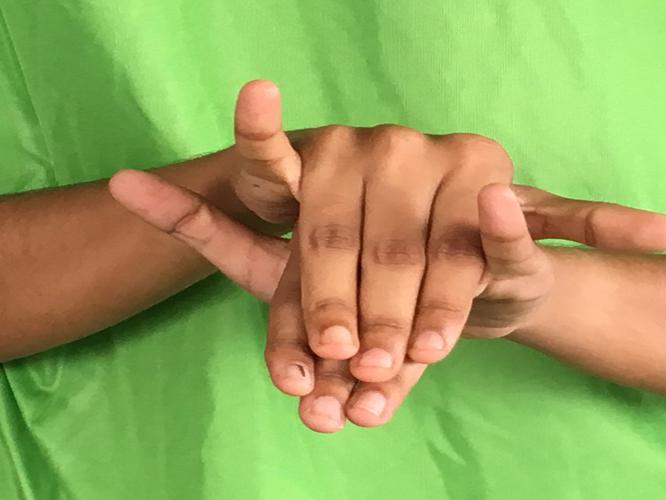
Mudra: Varaha
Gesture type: double_hand